Viruman

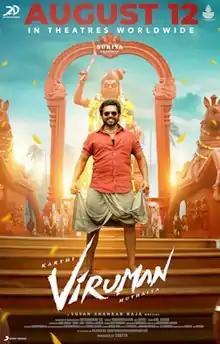
Theatrical release poster

Viruman is a 2022 Indian Tamil-language action drama film written and directed by M. Muthaiah. Produced by Suriya under 2D Entertainment, the film stars Karthi,Aditi Shankar,Prakash Raj, Rajkiran and Soori. Yuvan Shankar Raja composed the music with cinematography by Selvakumar S. K. It was released theatrically on 12 August 2022 and emerged as a commercial success at the box office.This is the last film of Manoj Bharathiraja, in an acting role, who died in 25 March 2025